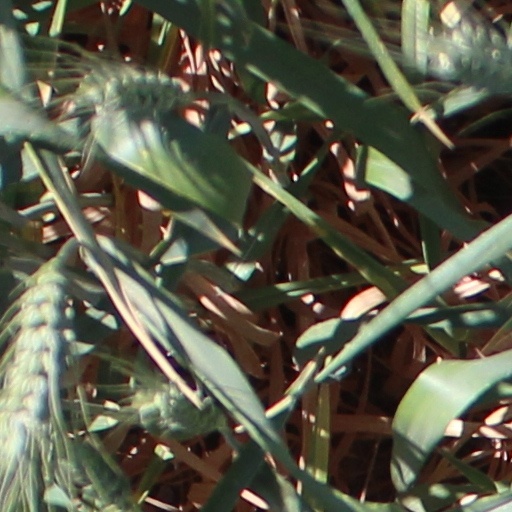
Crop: wheat